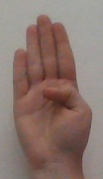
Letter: kaaf